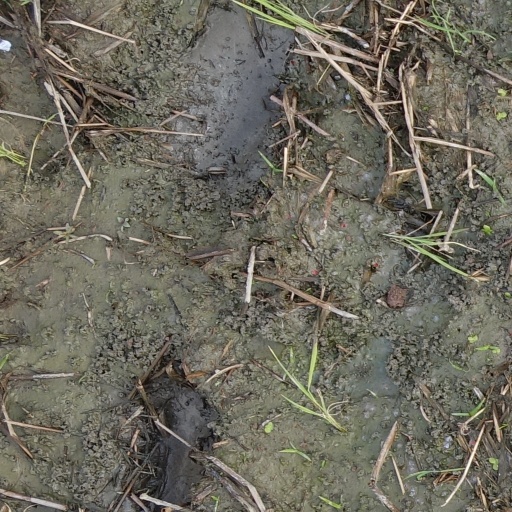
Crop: rice